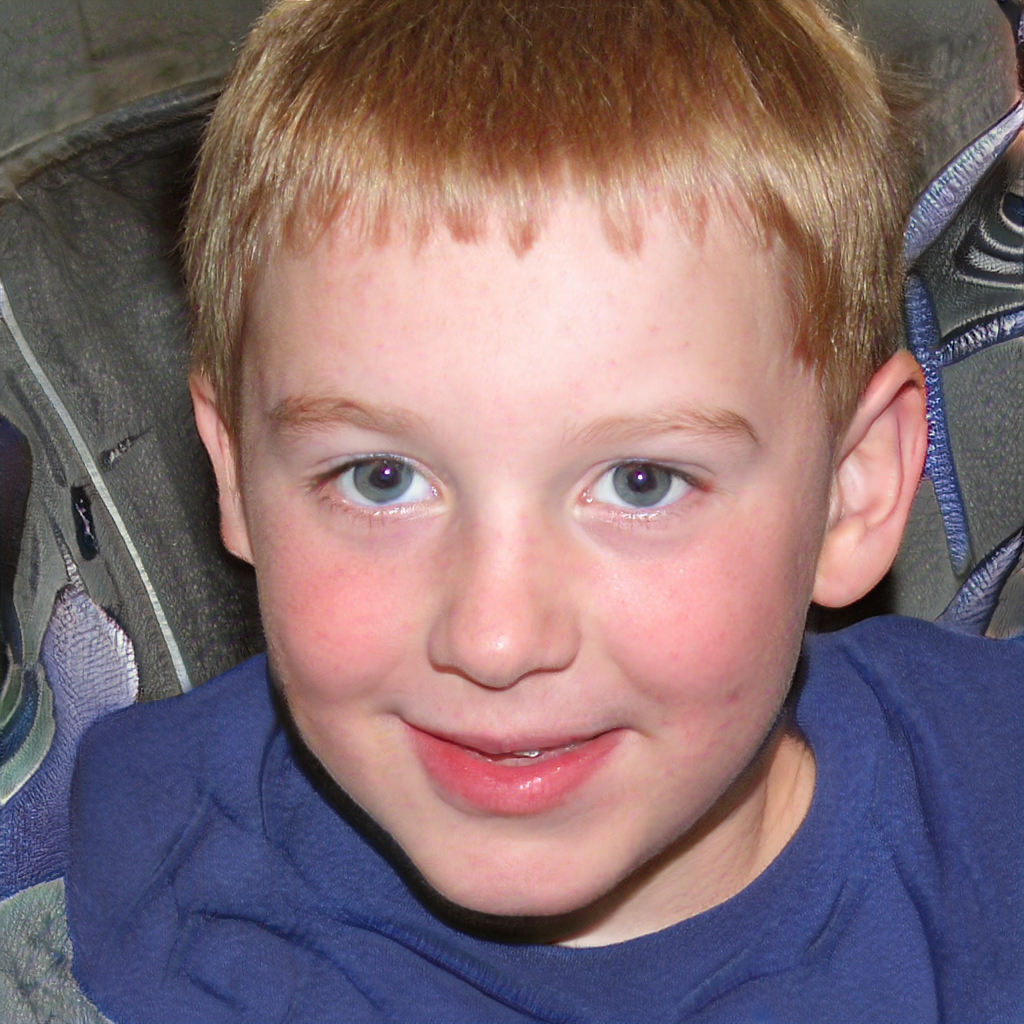
Label: Colored